Moria (1975 video game)

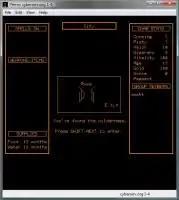
Screenshot of gameplay, running in the CYBIS system

"Moria" allows parties of up to ten players to travel as a group and message each other, dynamically generating dungeons (instead of pre-computing them), and featuring a wireframe first-person perspective display.